Christianity in Roman Britain

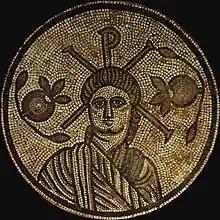
Detail of 4th-century Hinton St Mary Mosaic showing Christ with chi-rho in background

Christianity was present in Roman Britain from at least the third century until the end of the Roman imperial administration in the early fifth century, and continued in western Britain.